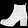
Label: Ankle boot